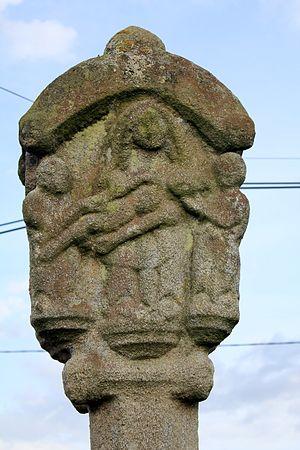
Croix de Penlan
Helléan [eleɑ̃] est une commune française, située dans le département du Morbihan en région Bretagne.
Le Grand Penlan est un petit village appartenant à la commune française de Helléan, située dans le département du Morbihan et la région Bretagne.